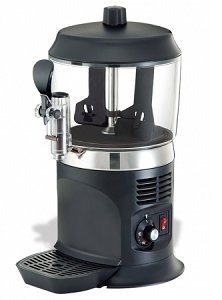
Item Name: Beverage/Topping Heated Condiment Dispenser from Benchmark #21011
Bullet Point 1: 5 Quart Capacity
Bullet Point 2: Clear Polycarbonate Bowl
Bullet Point 3: 1100 Watts
Bullet Point 4: Adjustable Thermostat
Bullet Point 5: Rotating Paddles
Product Description: Heated Beverage / Topping Condiment Dispenser from Benchmark #21011, great for beverages, toppings and sauces like hot chocolate, nacho cheese, drawn butter, au jus, broths, hot cider, teas, gravy, syrups, popcorn butter topping, cream sauces & more. This 5-quart capacity heated dispenser uses rotating paddles making it perfect for many beverages, toppings and sauces. It has an adjustable thermostat and 1100 watts of heating capacity. The easy-to-disassemble tap and the removable clear polycarbonate bowl are easily cleaned in a sink or dishwasher. The bowl can also be removed for refrigerated storage of unused product thereby eliminating product waste. The drip tray is removable for easy cleaning. Benchmark USA’s exclusive 3-year warranty ensures durability and reliability.
Value: 1.0
Unit: Count

Price: 613.58